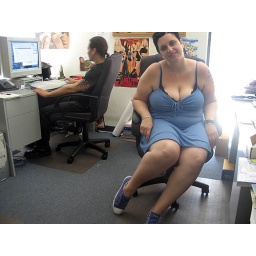
devil in a blue dress